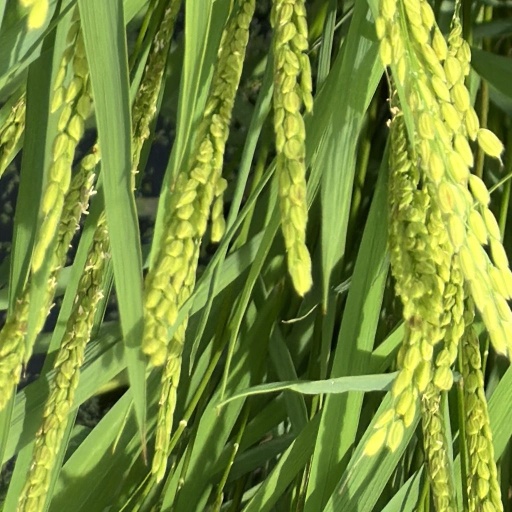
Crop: rice